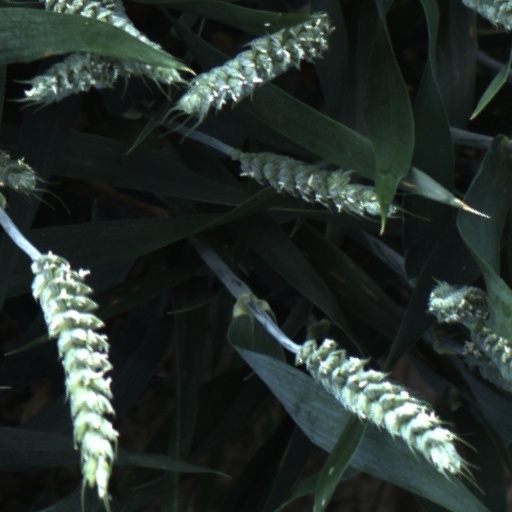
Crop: wheat